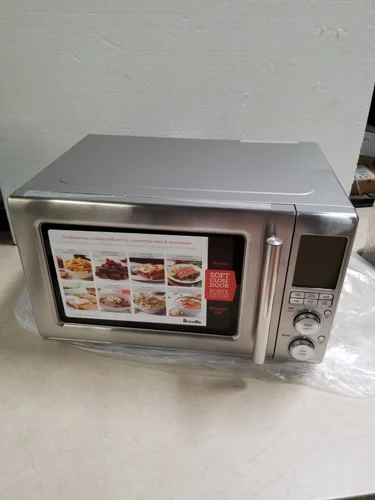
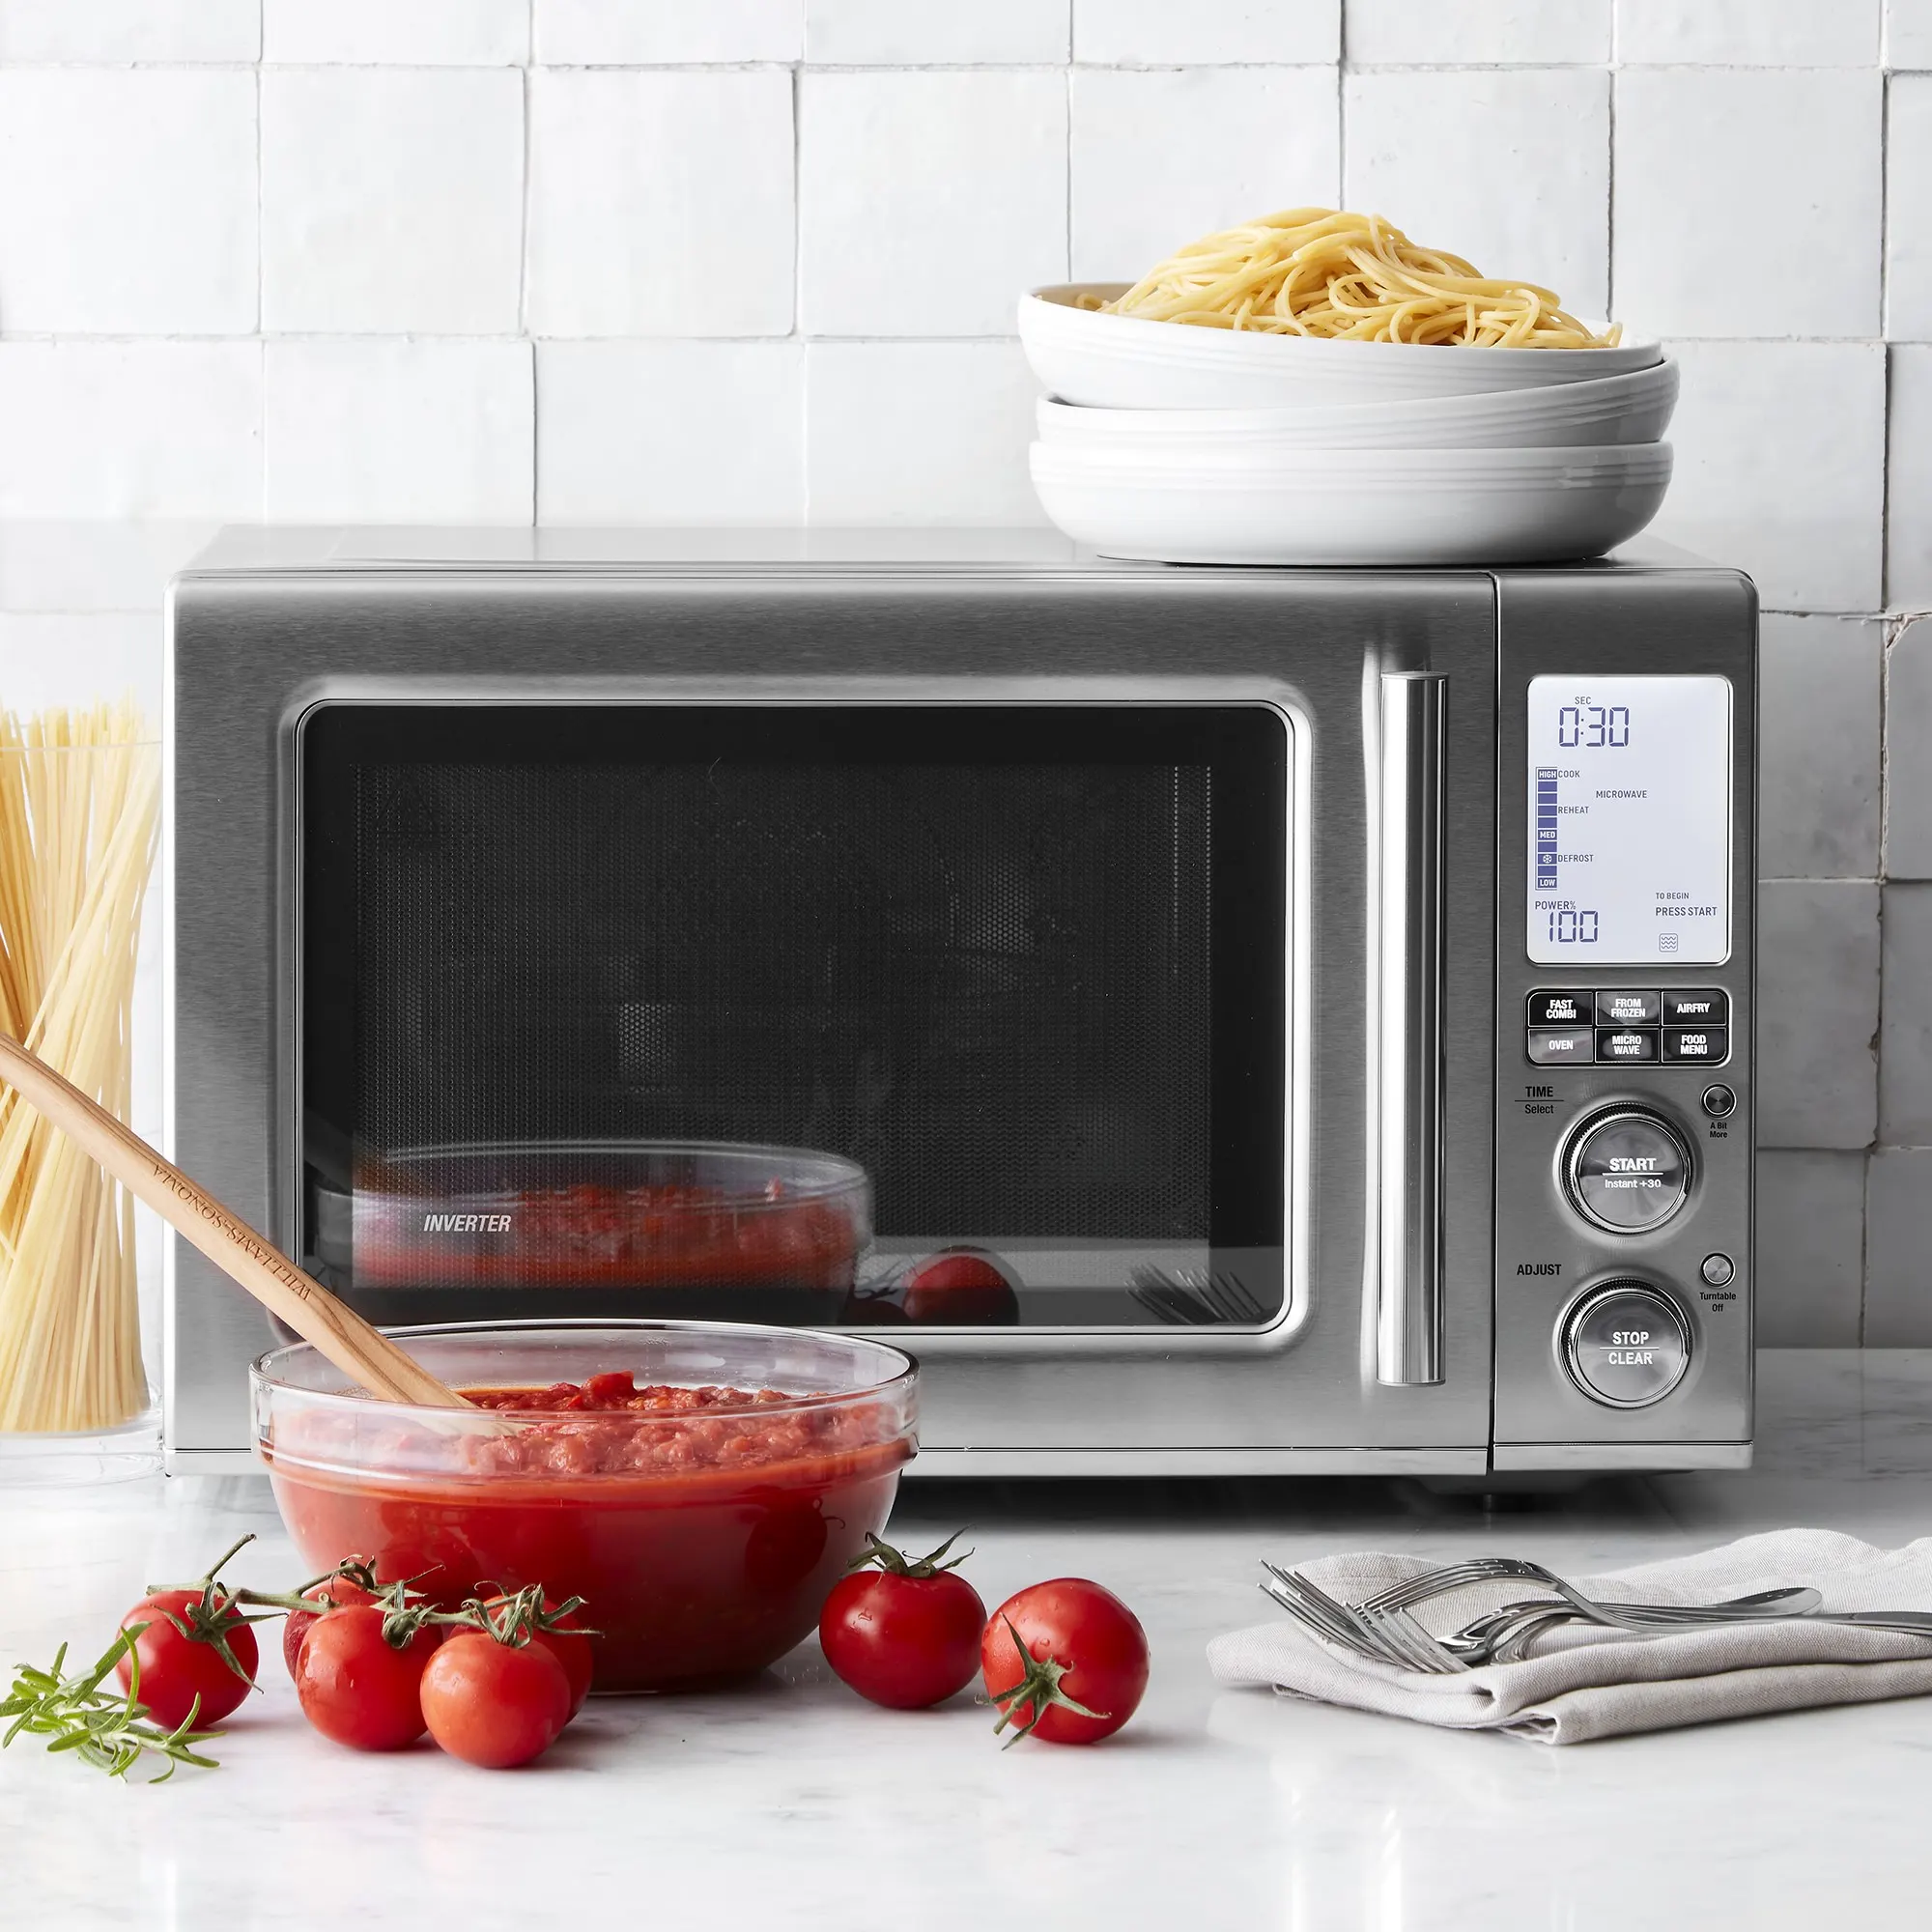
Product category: misc
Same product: yes